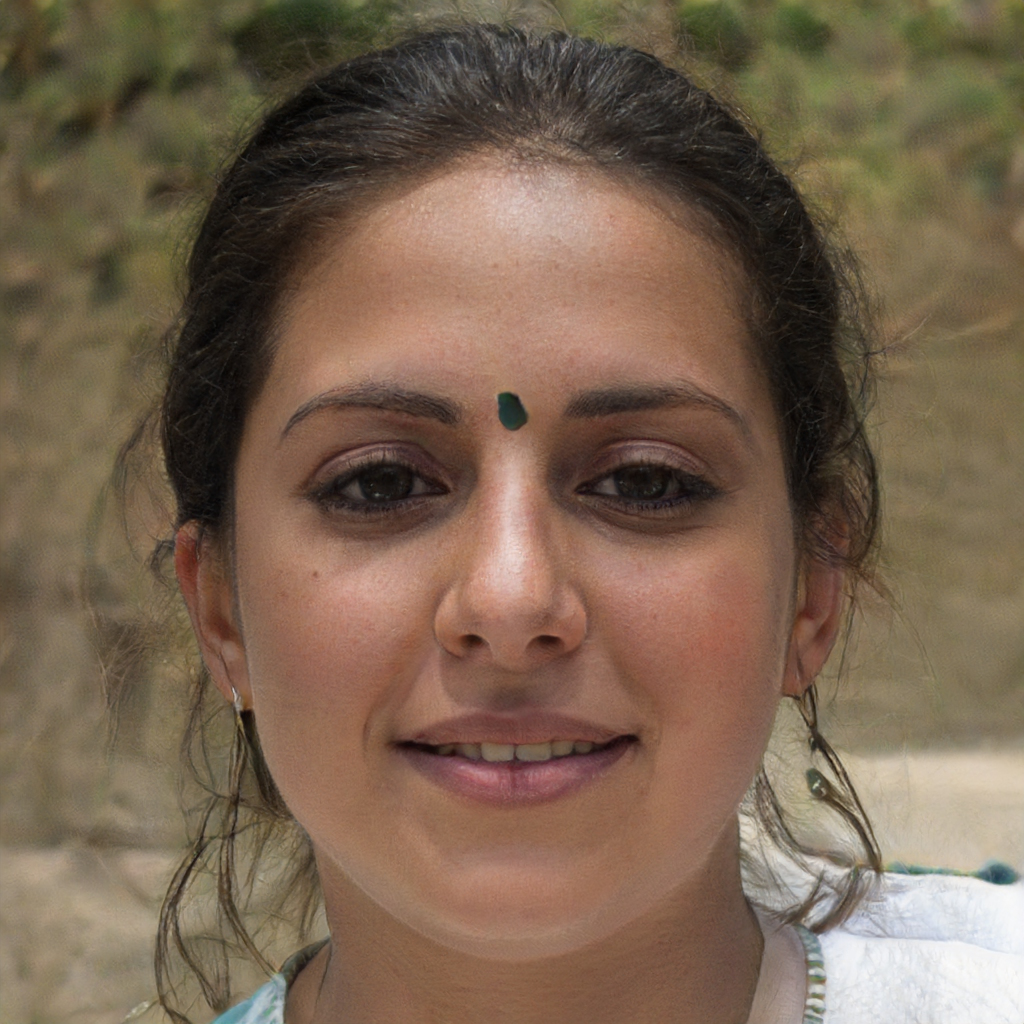
Portrait style: Real Portrait